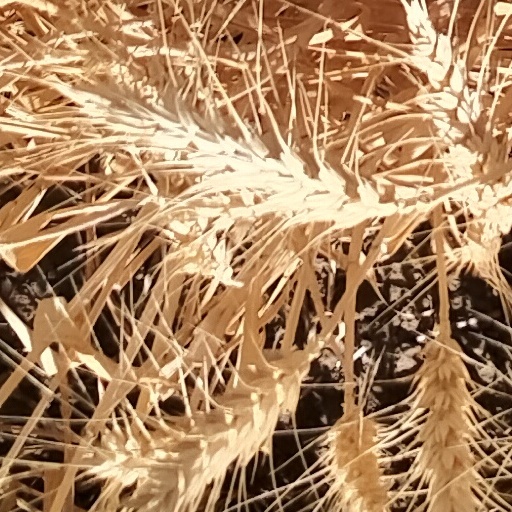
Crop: wheat